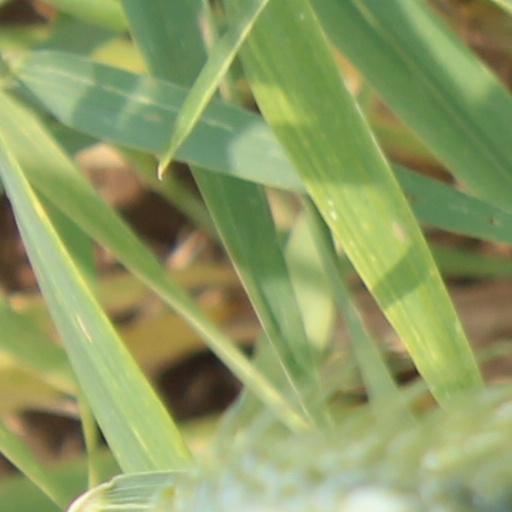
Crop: wheat